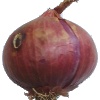
Label: Onion Red 1